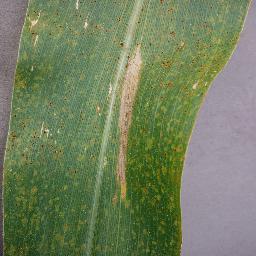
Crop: corn
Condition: (maize)_northern_blight